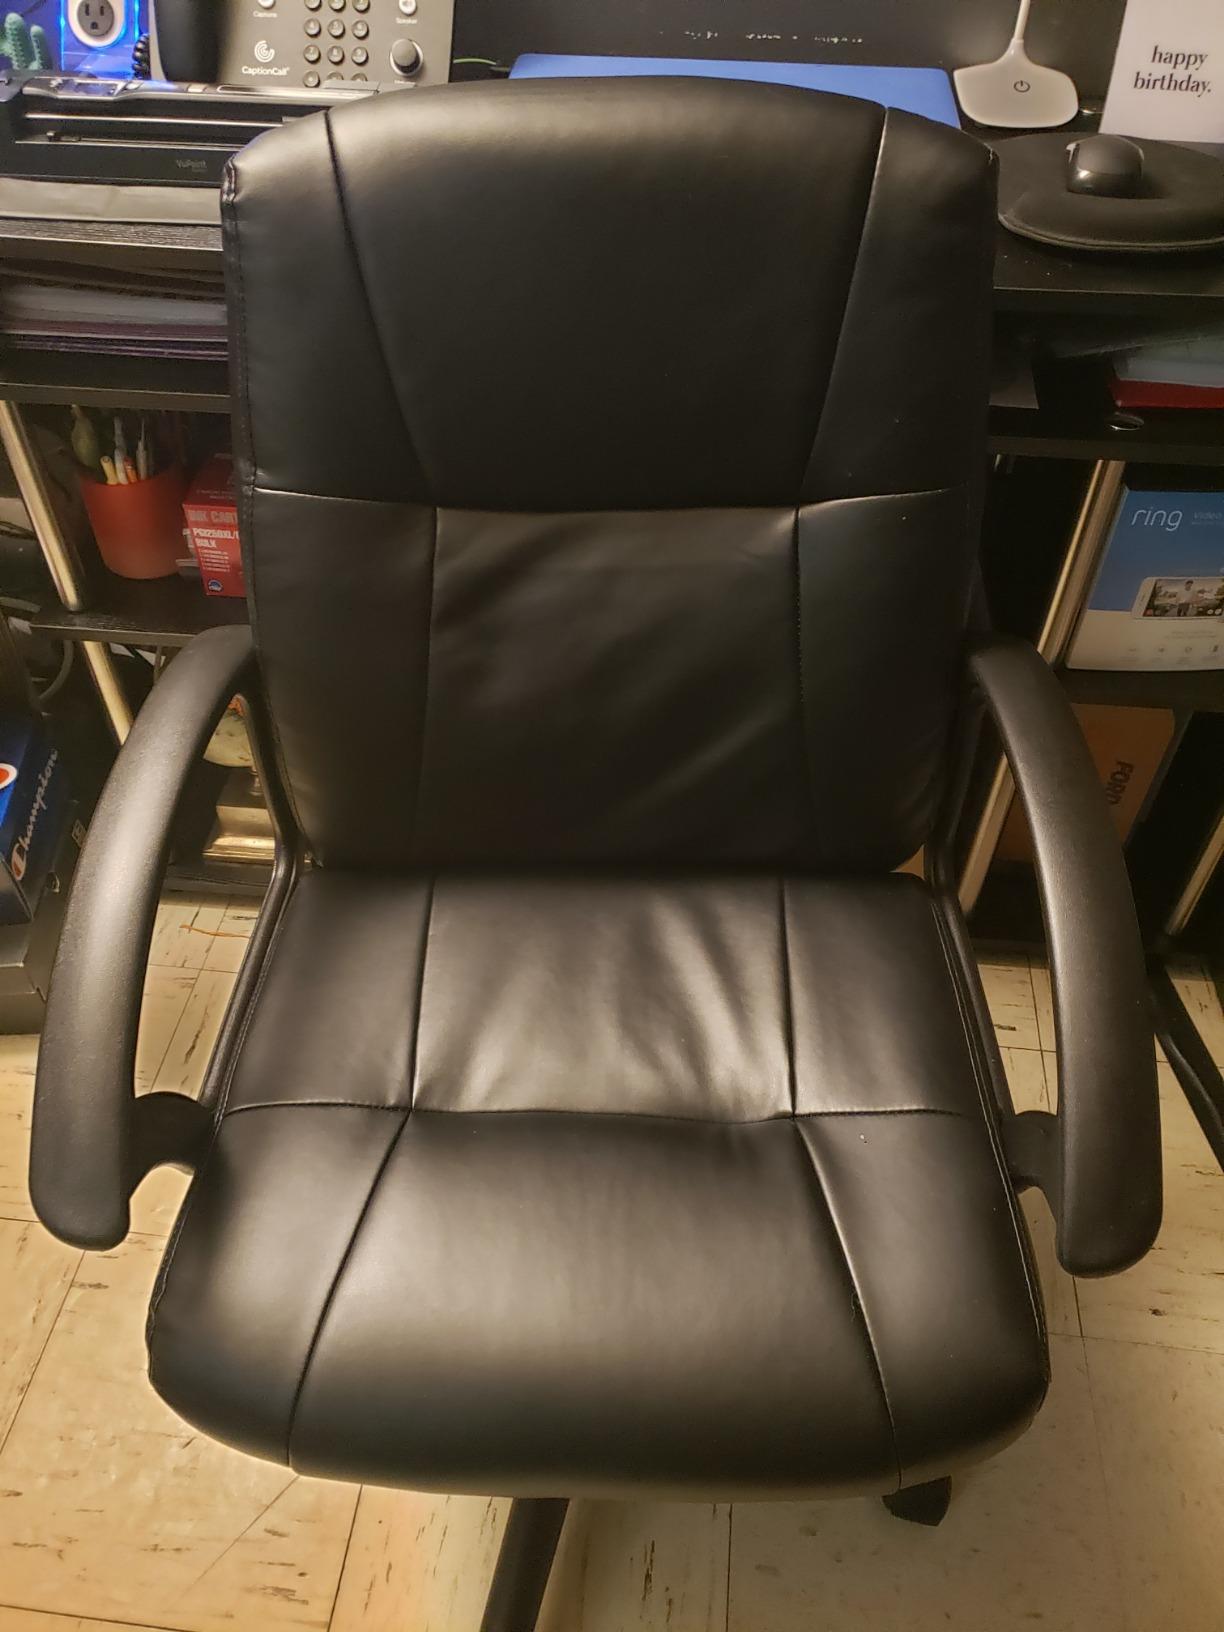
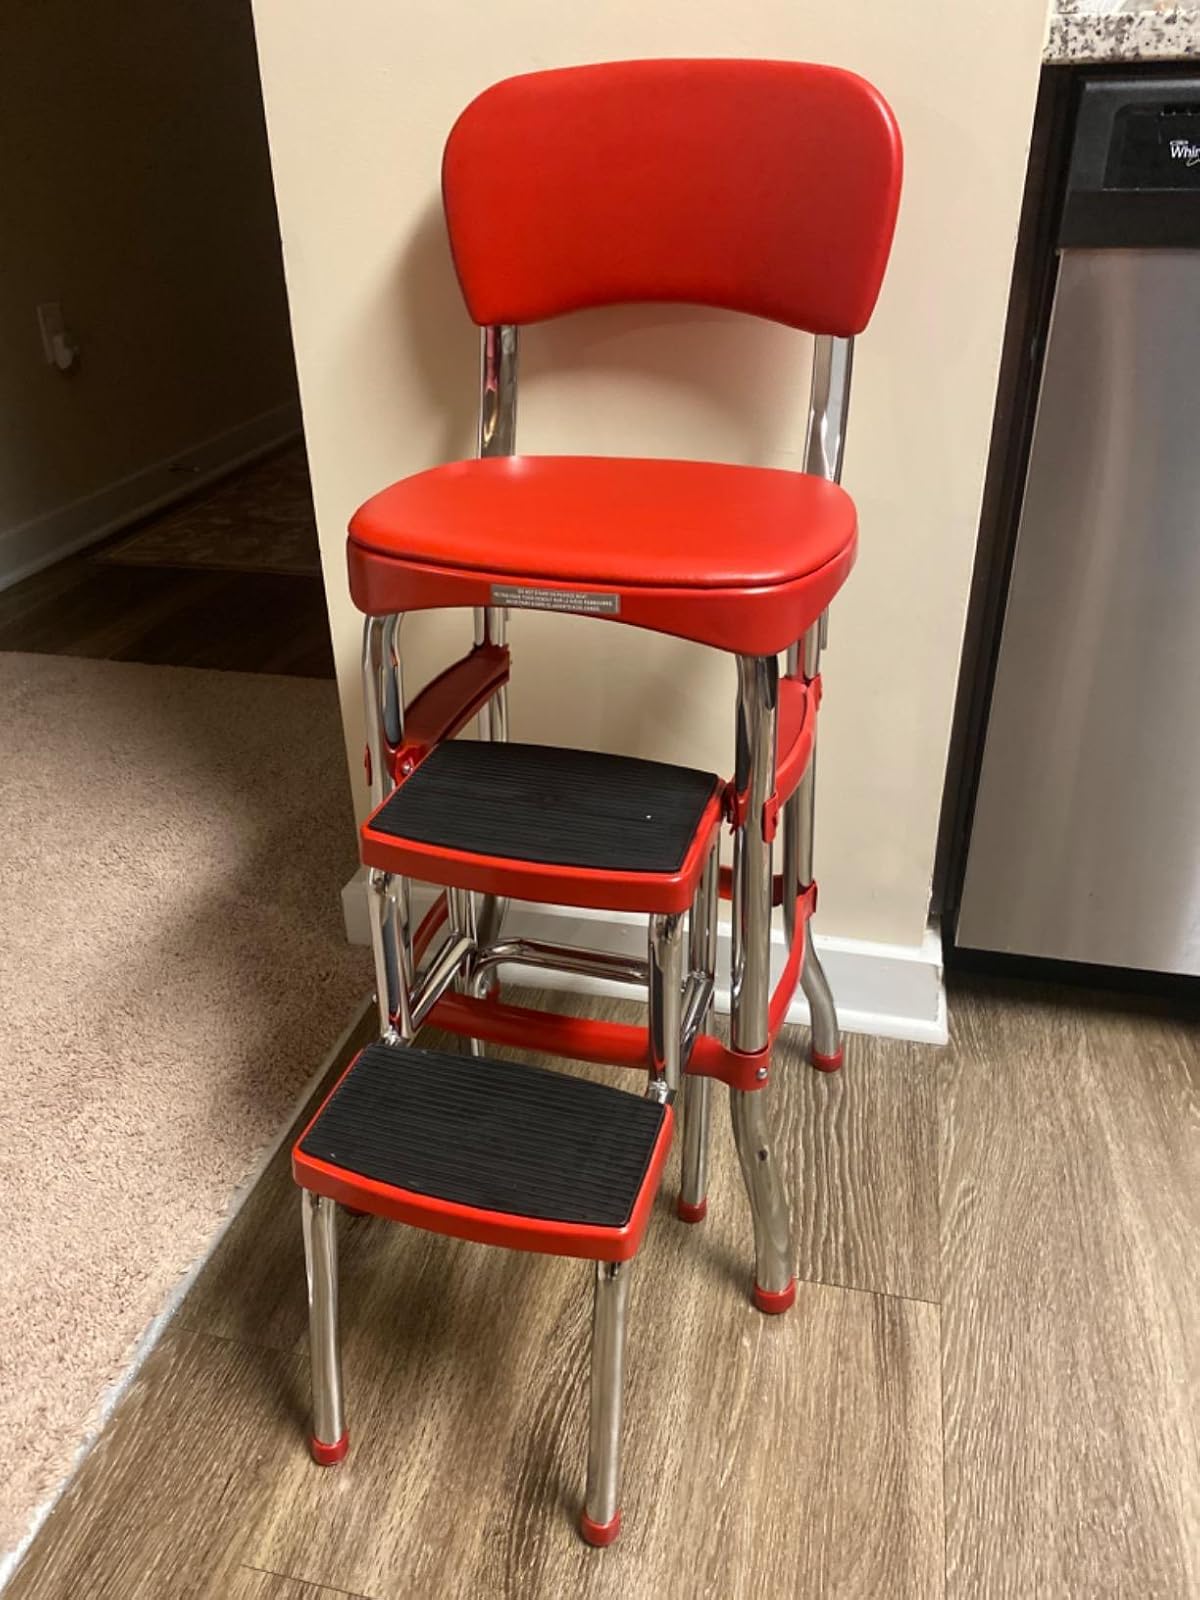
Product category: items_chair
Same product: no